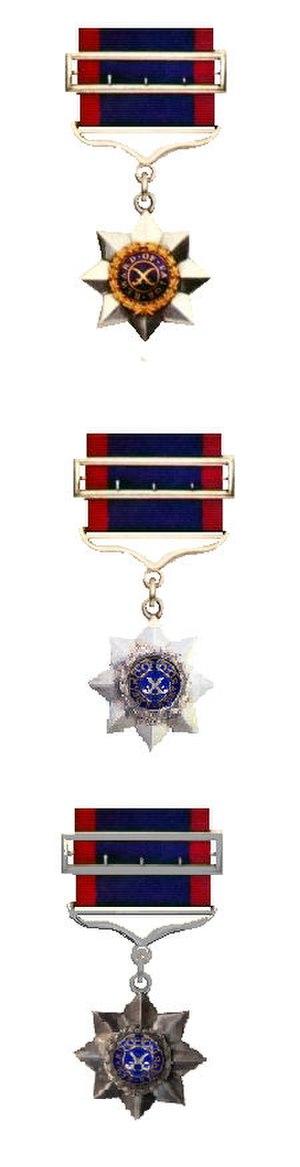
L’ordre du Mérite indien est un ordre militaire de l'Inde britannique, institué en 1837 par la Compagnie anglaise des Indes orientales, puis rattaché à la Couronne britannique en 1858. Il fut abandonné en 1947, avec l'indépendance de l'Inde et la création d'un système honorifique distinct.